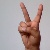
The image shows a hand gesture representing the letter 'V' in Indian Sign Language.